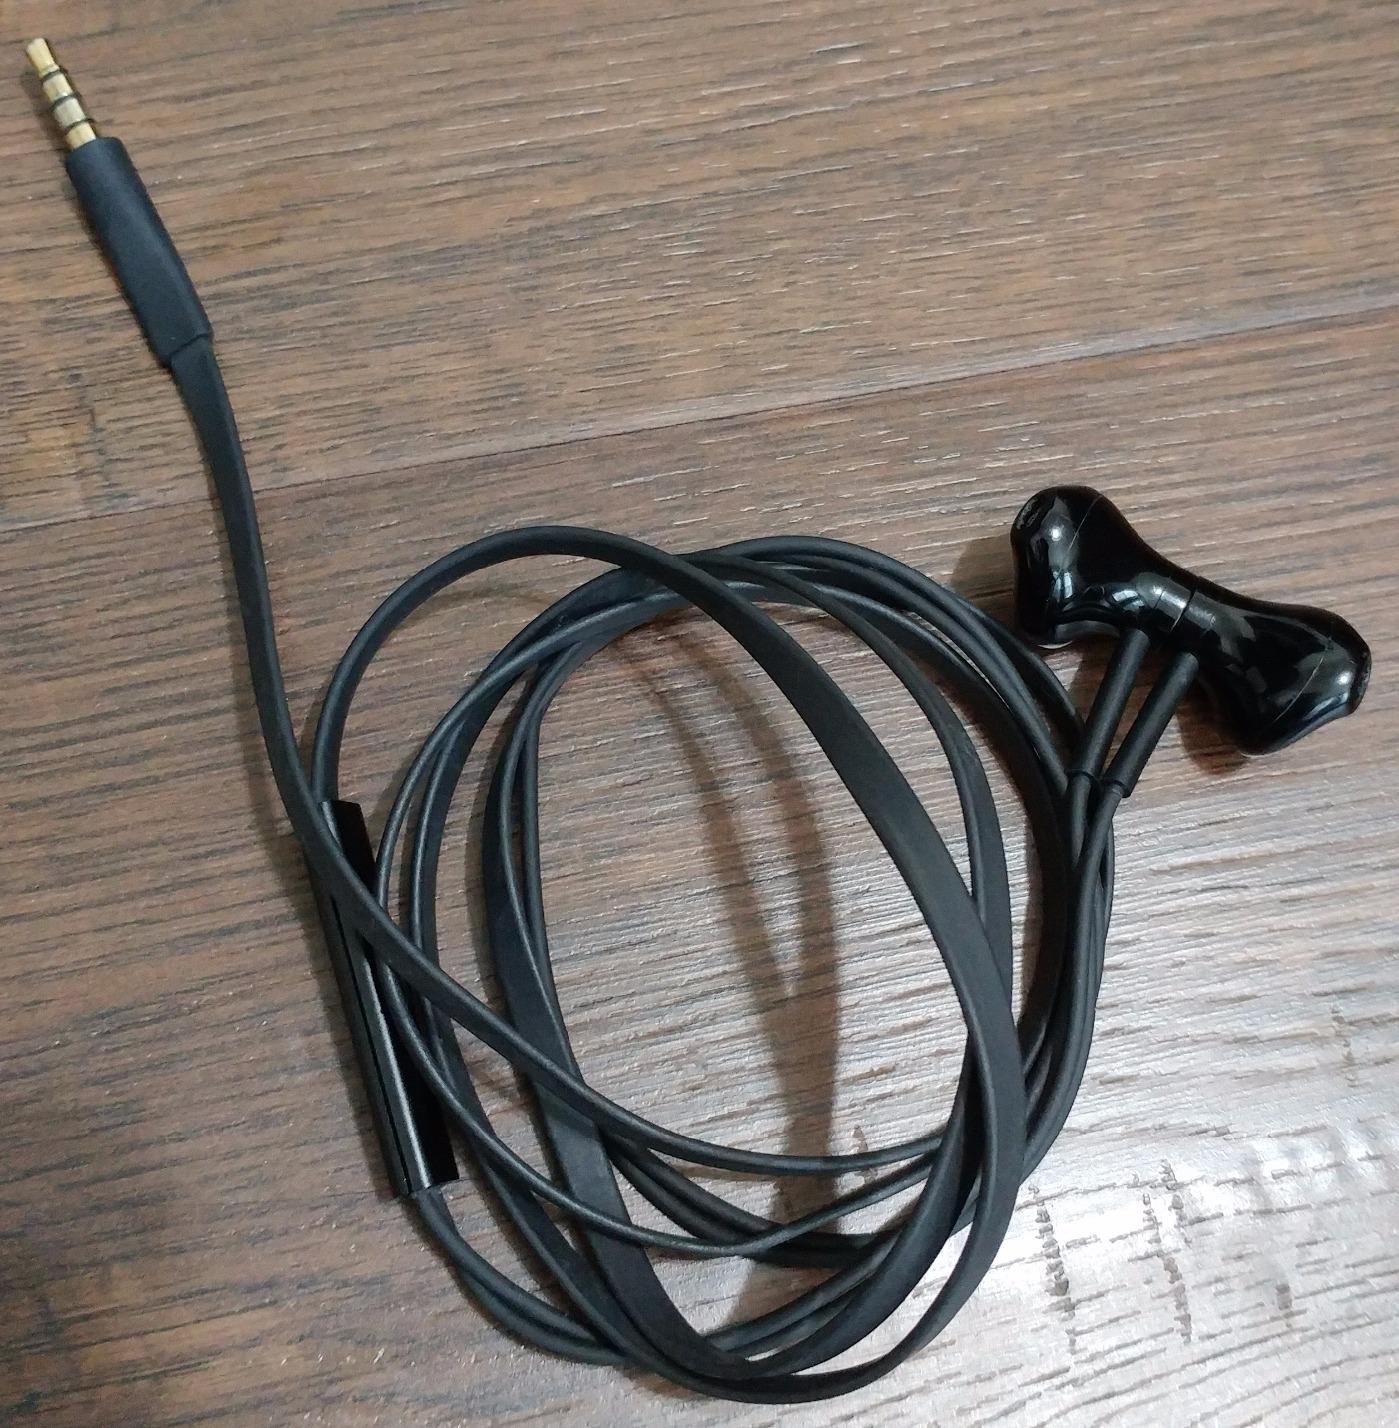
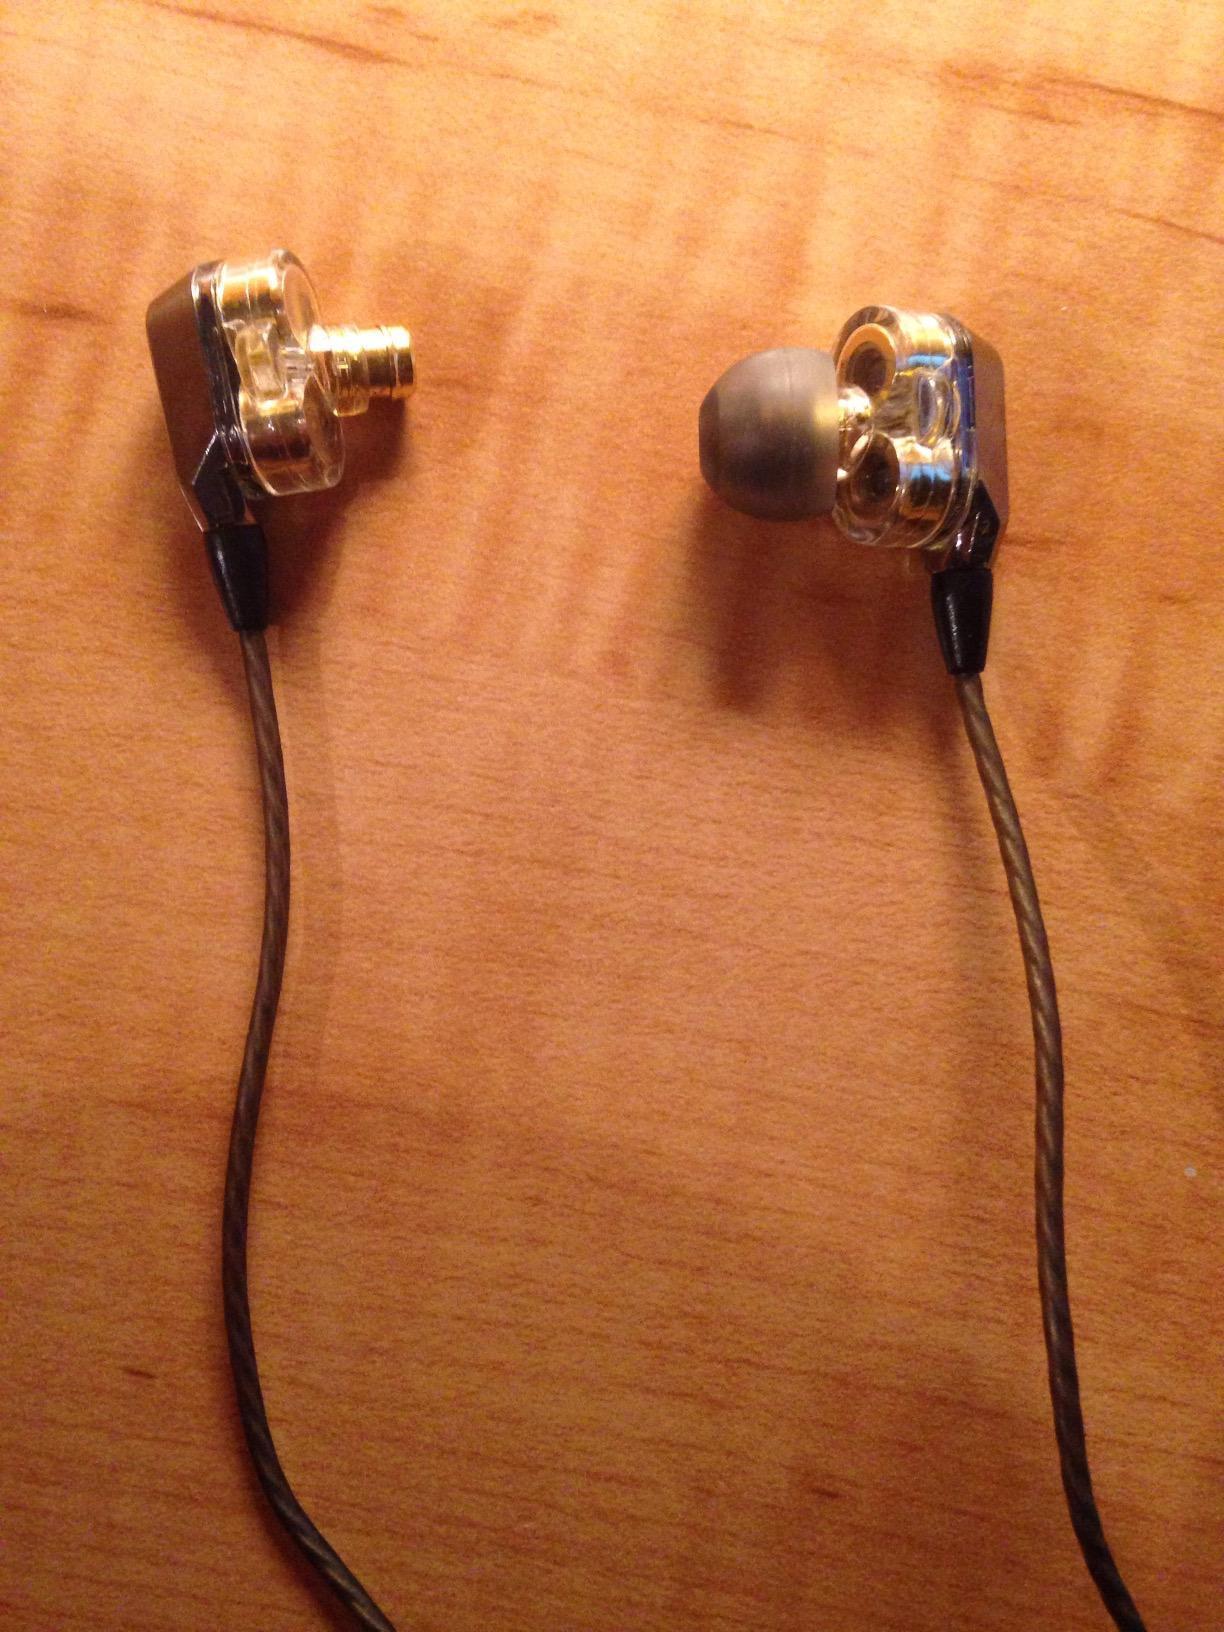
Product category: headphones
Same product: no